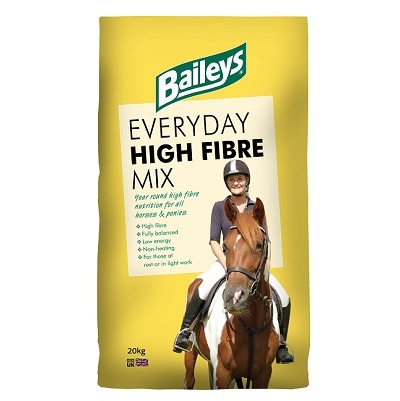
Baileys Everyday High Fibre Mix 20 kg
Baileys Everyday High Fibre Mix provides horses with a high fibre, low energy feed that has been enhanced with oils for an extra shiny coat. The appetising blend of natural digestible fibres provide a non-heating energy source meaning no fizzy behaviour & a balanced digestive system. High Fibre Mix is a versatile year round option for horses with low energy requirements that need to maintain their condition without becoming excitable. Vitamins & minerals are also included to balance out the mixture for overall health & well-being. For horses in rest or light work Natural digestible fibres No fizzy behaviour Analytical Constituents Digestible Energy 10 MJ/kg, Protein 9.5%, Oil 4.0%, Fibre 16% & Ash7.5% Composition Oatfeed (by-product from the oat-milling industry), Micronised Barley, Wheatfeed, Micronised Wheat, Nutritionally Improved Oat Straw, Molasses, Micronised Maize, Micronised Peas, Extracted Sunflower Meal, Soya Oil, Calcium Carbonate, Sodium Chloride, Vitamins and Minerals, Calcined Magnesite
Brand: Baileys
Category: Sporting Goods > Outdoor Recreation > Equestrian > Horse Care > Horse Feed > Horse Feed Supplements